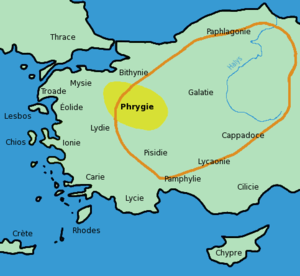
Carte montrant l'emplacement de la région traditionnelle de Phrygie (jaune) et l'expansion maximale du royaume Phrygien (orange). Traduite et adaptée de Image:Turkey ancient region map phrygia.jpg.
738-695/6 av. J.-C. : dates traditionnelles du règne de Midas, roi de Phrygie, peut-être le Mita de Mushki des sources assyriennes sous Sargon II. Il serait mort en 696/5 av. J.-C. selon Eusèbe ou 676/5 av. J.-C. selon Apollodore. Apogée de la Phrygie, grâce à ses mines de fer, sous la dynastie de Midas, fils de Gordias, simple paysan proclamé roi du fait d’un oracle, alors qu’il rentrait chez lui sur son char.
La Phrygie est un ancien pays d’Asie Mineure, situé entre la Lydie et la Cappadoce, sur la partie occidentale du plateau anatolien. Selon Hérodote, les Phrygiens avaient au début le nom de Briges et auraient séjourné en Macédoine et en Albanie, puis ils seraient passés en Thrace, avant de migrer, via l'Hellespont, un peu avant la guerre de Troie, pour s'établir dans cette ville, en Asie Mineure. Si Hérodote a raison, il est possible que les Phrygiens aient fait partie des Peuples de la mer.